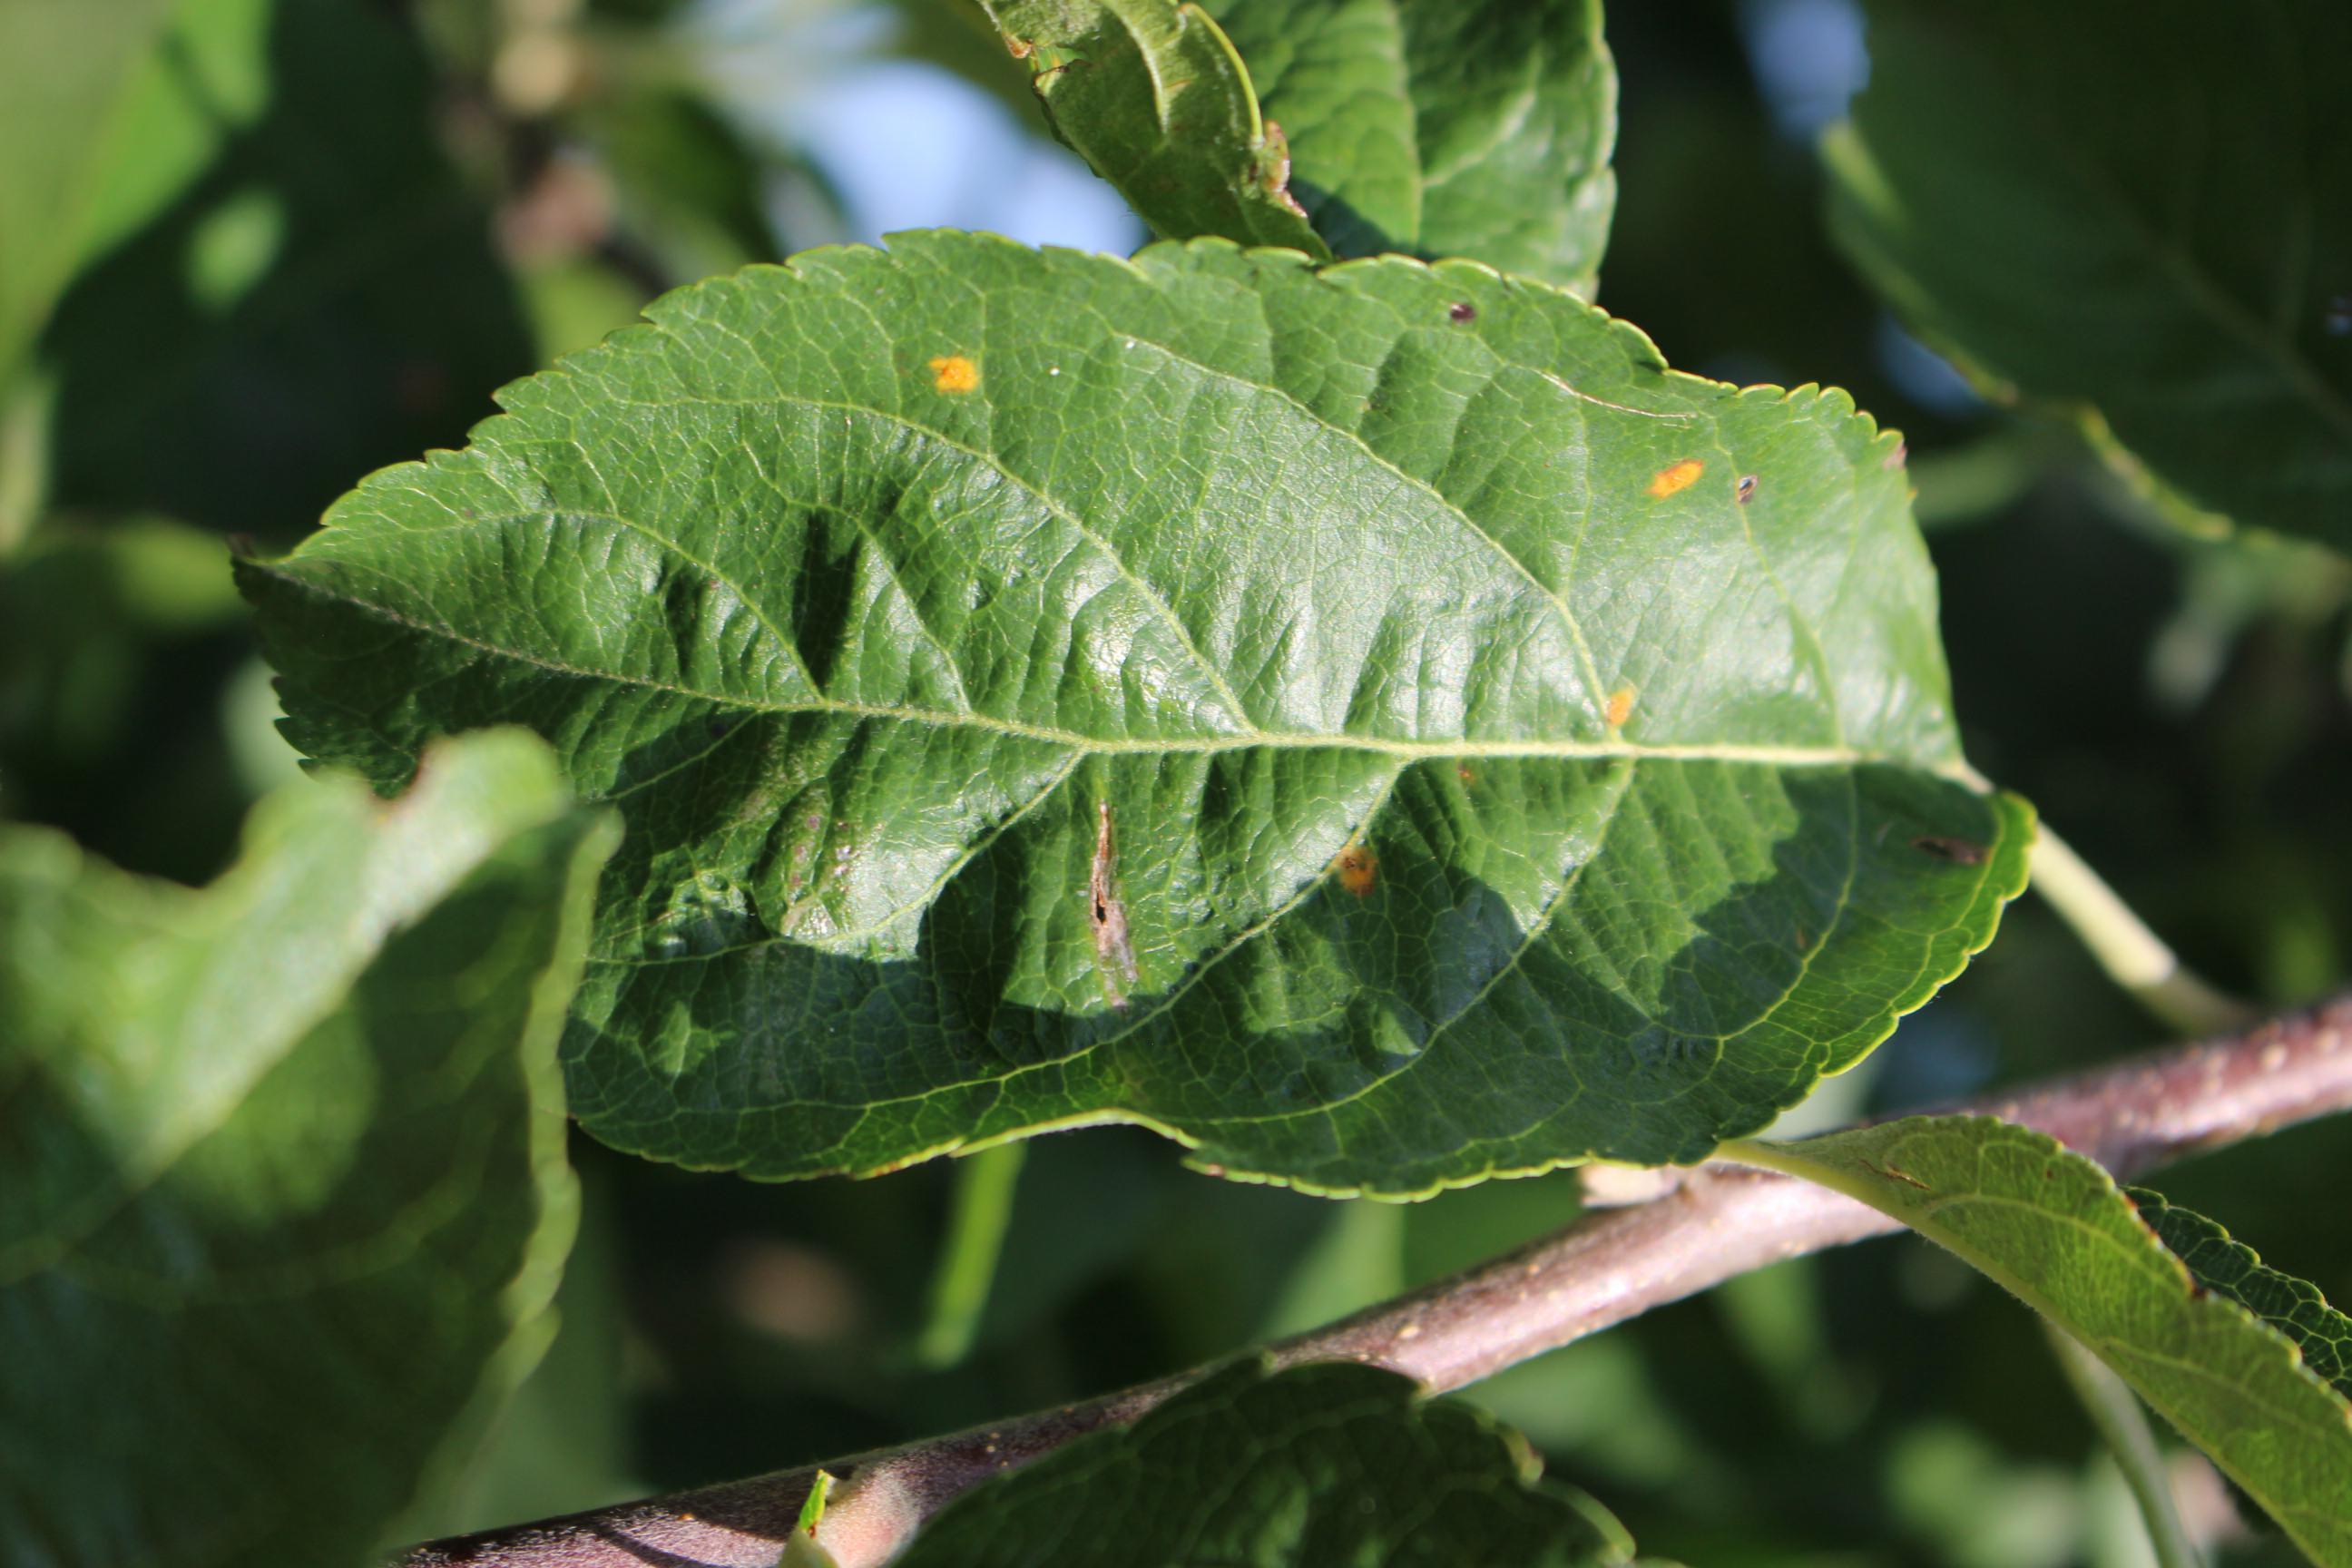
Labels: rust